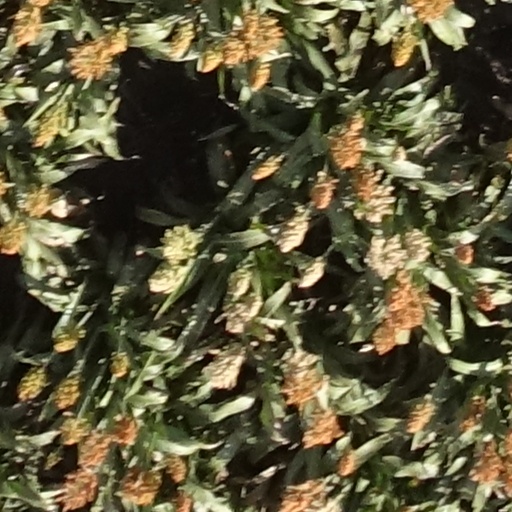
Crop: sorghum